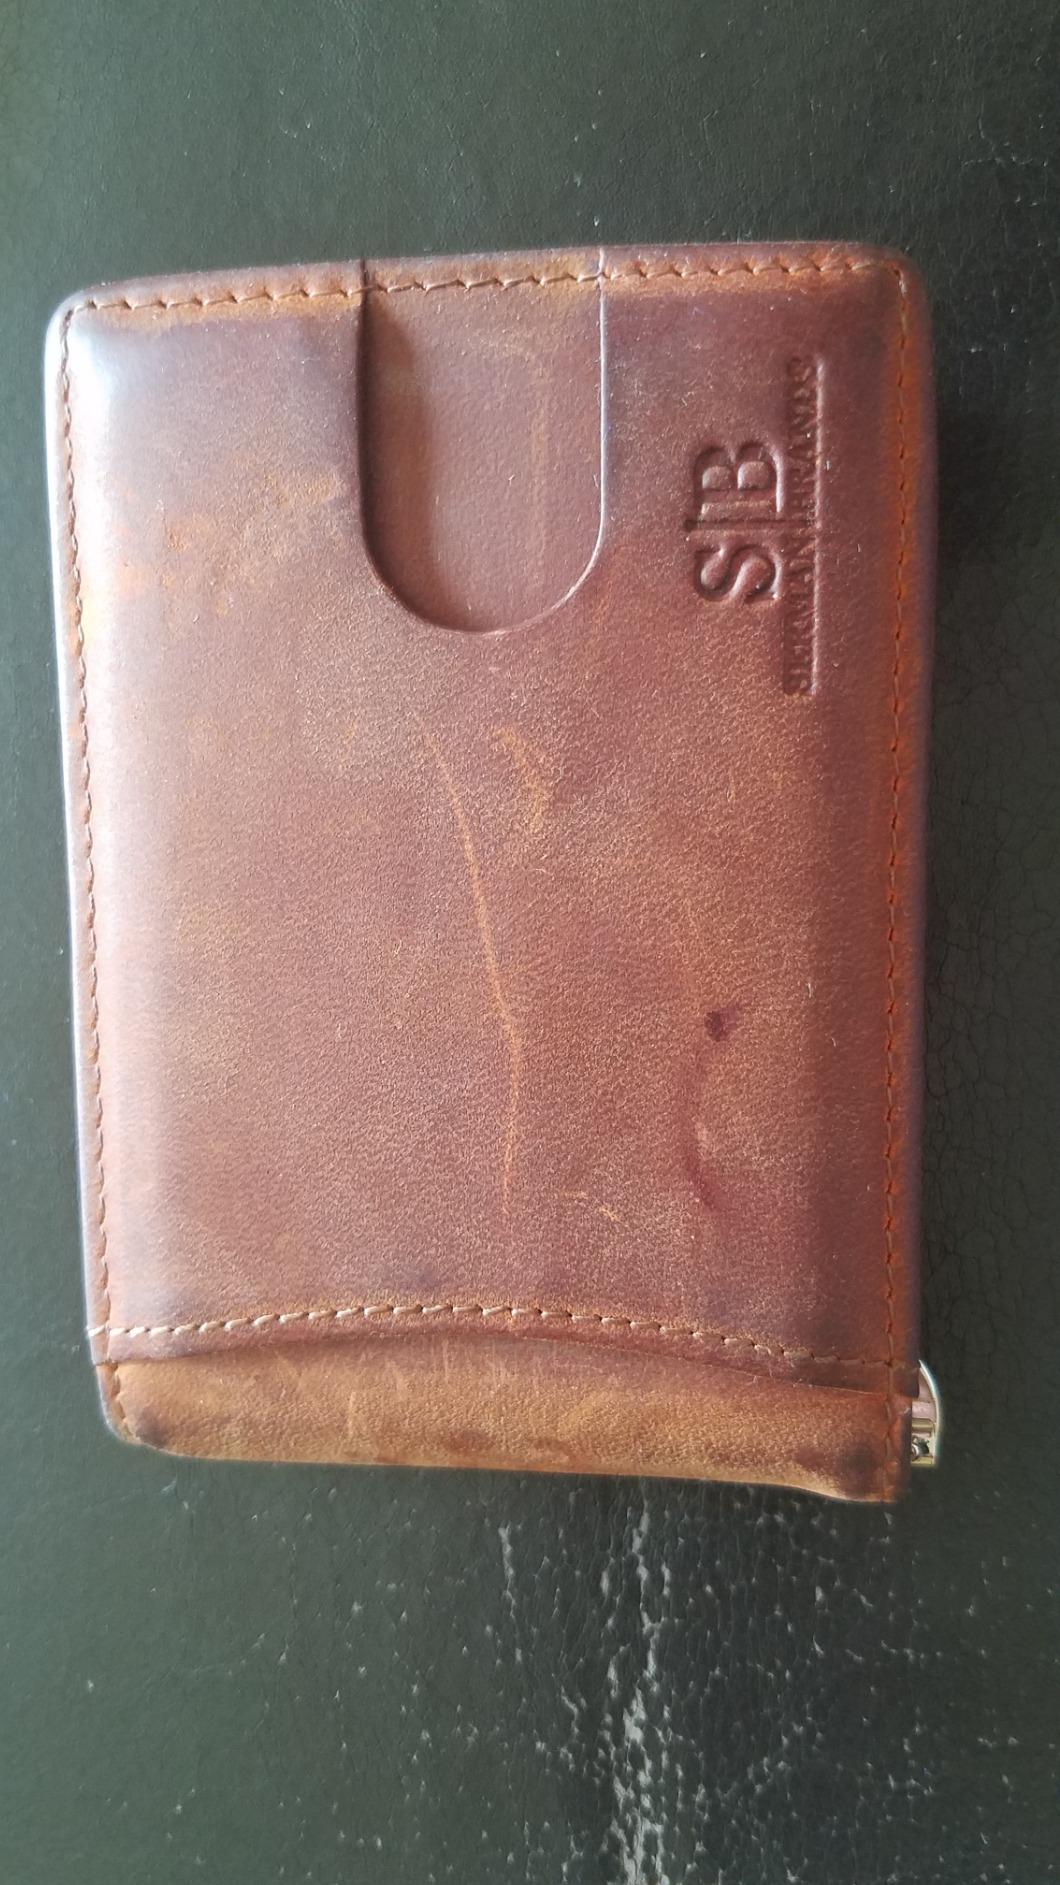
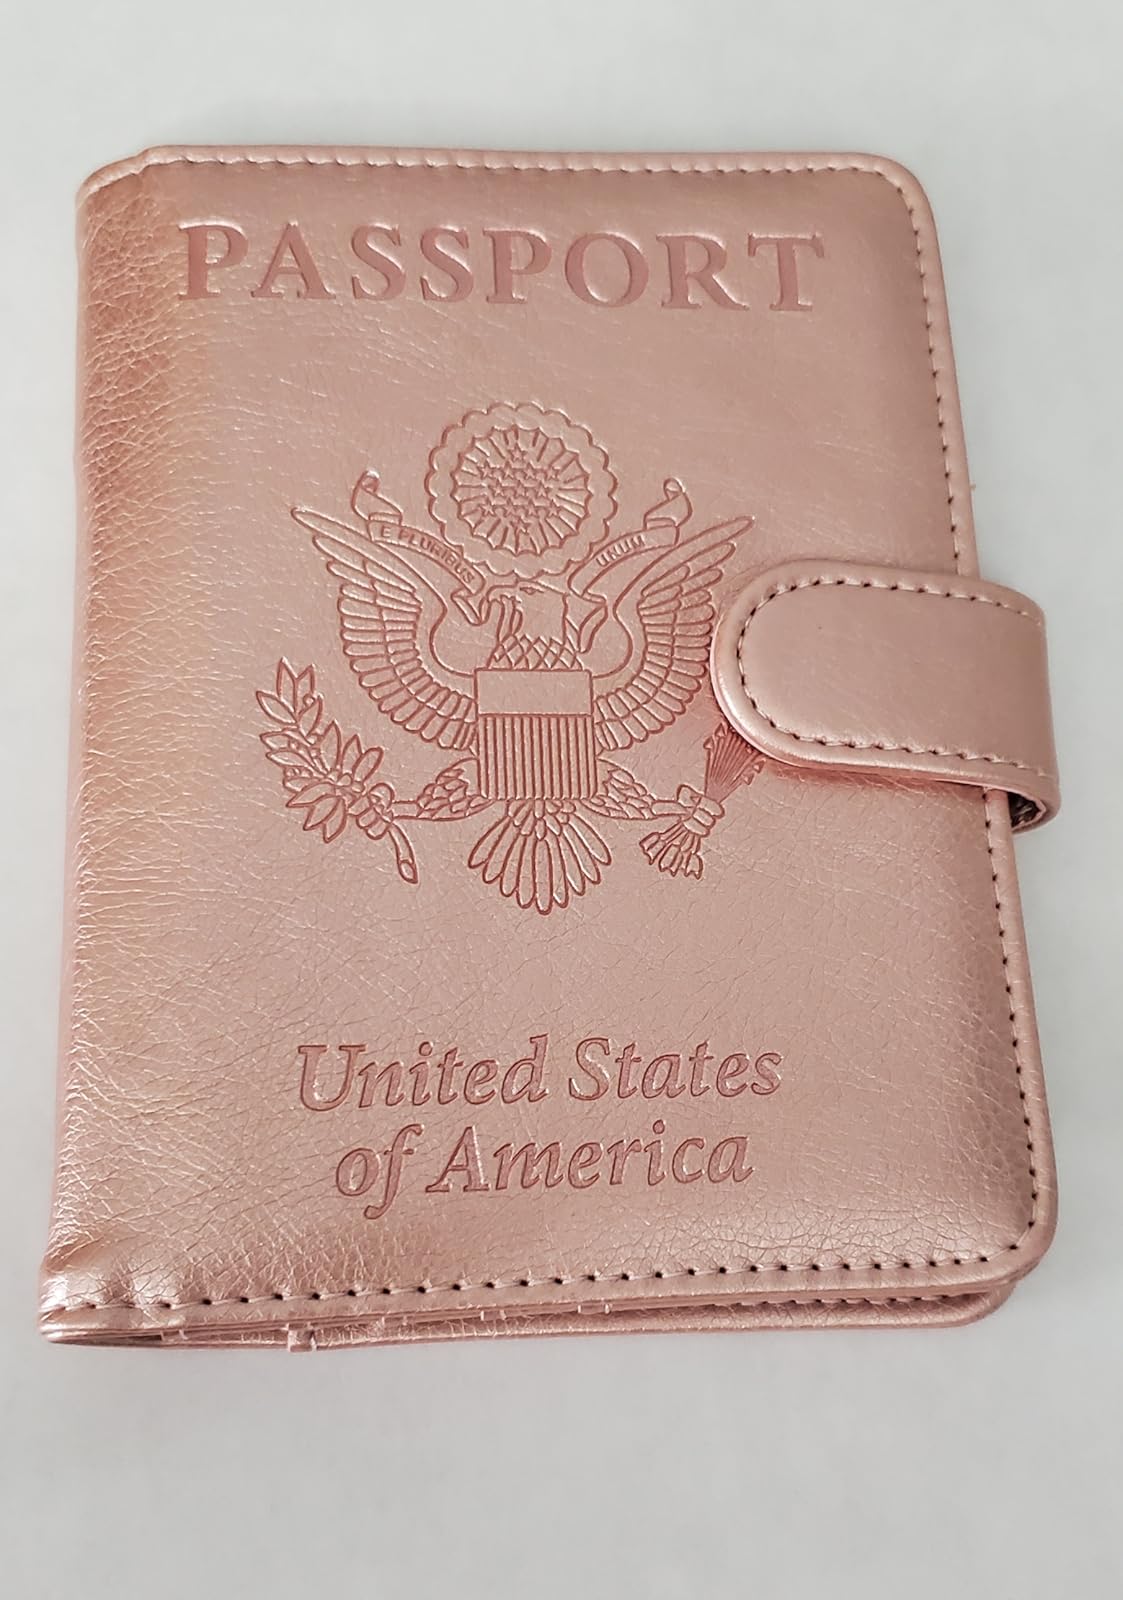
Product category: accessories_wallet
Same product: no